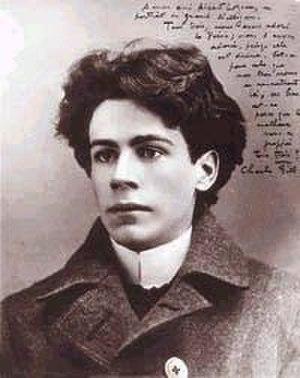
Émile Nelligan
Émile Nelligan, né le 24 décembre 1879 à Montréal et mort le 18 novembre 1941 dans la même ville, est un poète québécois influencé par le mouvement symboliste ainsi que par les grands romantiques. Souffrant de schizophrénie, Nelligan est interné dans un asile psychiatrique peu avant l'âge de vingt ans et y reste jusqu'à sa mort. Son œuvre est donc à proprement parler une œuvre de jeunesse. Ses poèmes, d'abord parus dans des journaux et des ouvrages collectifs, sont publiés pour la première fois en recueil par son ami Louis Dantin sous le titre Émile Nelligan et son œuvre.